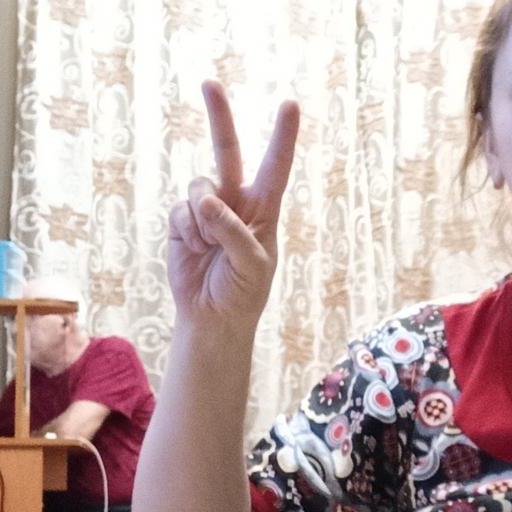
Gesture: peace